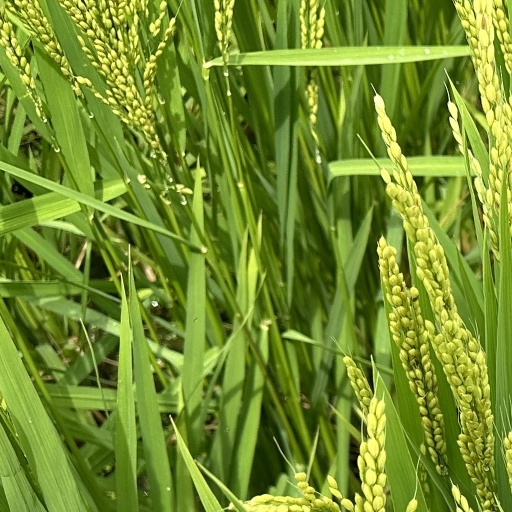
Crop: rice